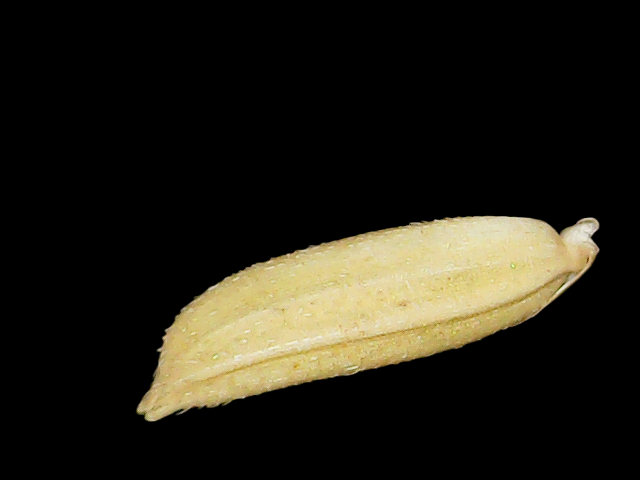
Rice variety: Binadhan21